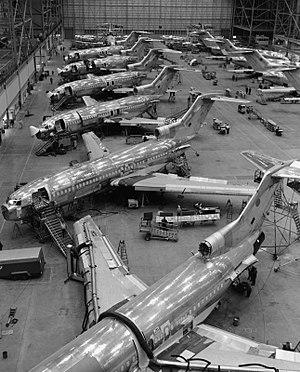
Le Boeing 727 est un avion de ligne triréacteur à fuselage étroit conçu et construit par Boeing Commercial Airplanes entre le début des années 1960 et 1984. Selon les versions, il peut emporter de 149 à 189 passagers et les derniers modèles peuvent voler sur une distance de 5 000 km. Destiné aux vols court et moyen-courriers, le 727 peut être utilisé depuis des pistes relativement courtes sur de petits aéroports. Sa motorisation consiste en trois turboréacteurs Pratt & Whitney JT8D montés à l'arrière, un de chaque côté du fuselage et le troisième dans la partie arrière du fuselage et dont l'entrée d'air se situe à la base de la dérive. Le 727 est le seul triréacteur commercial conçu par Boeing, les autres étant des quadriréacteurs ou des biréacteurs.